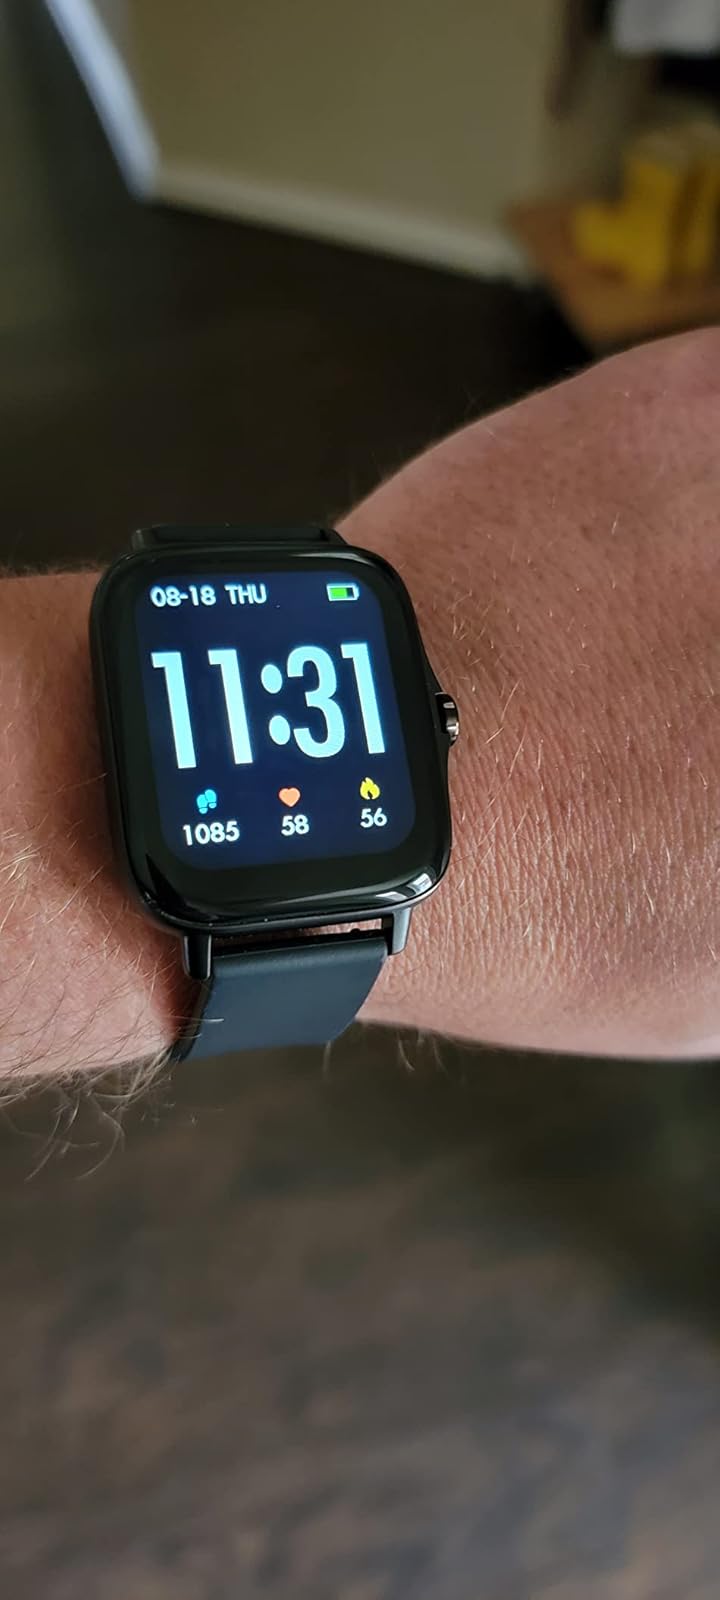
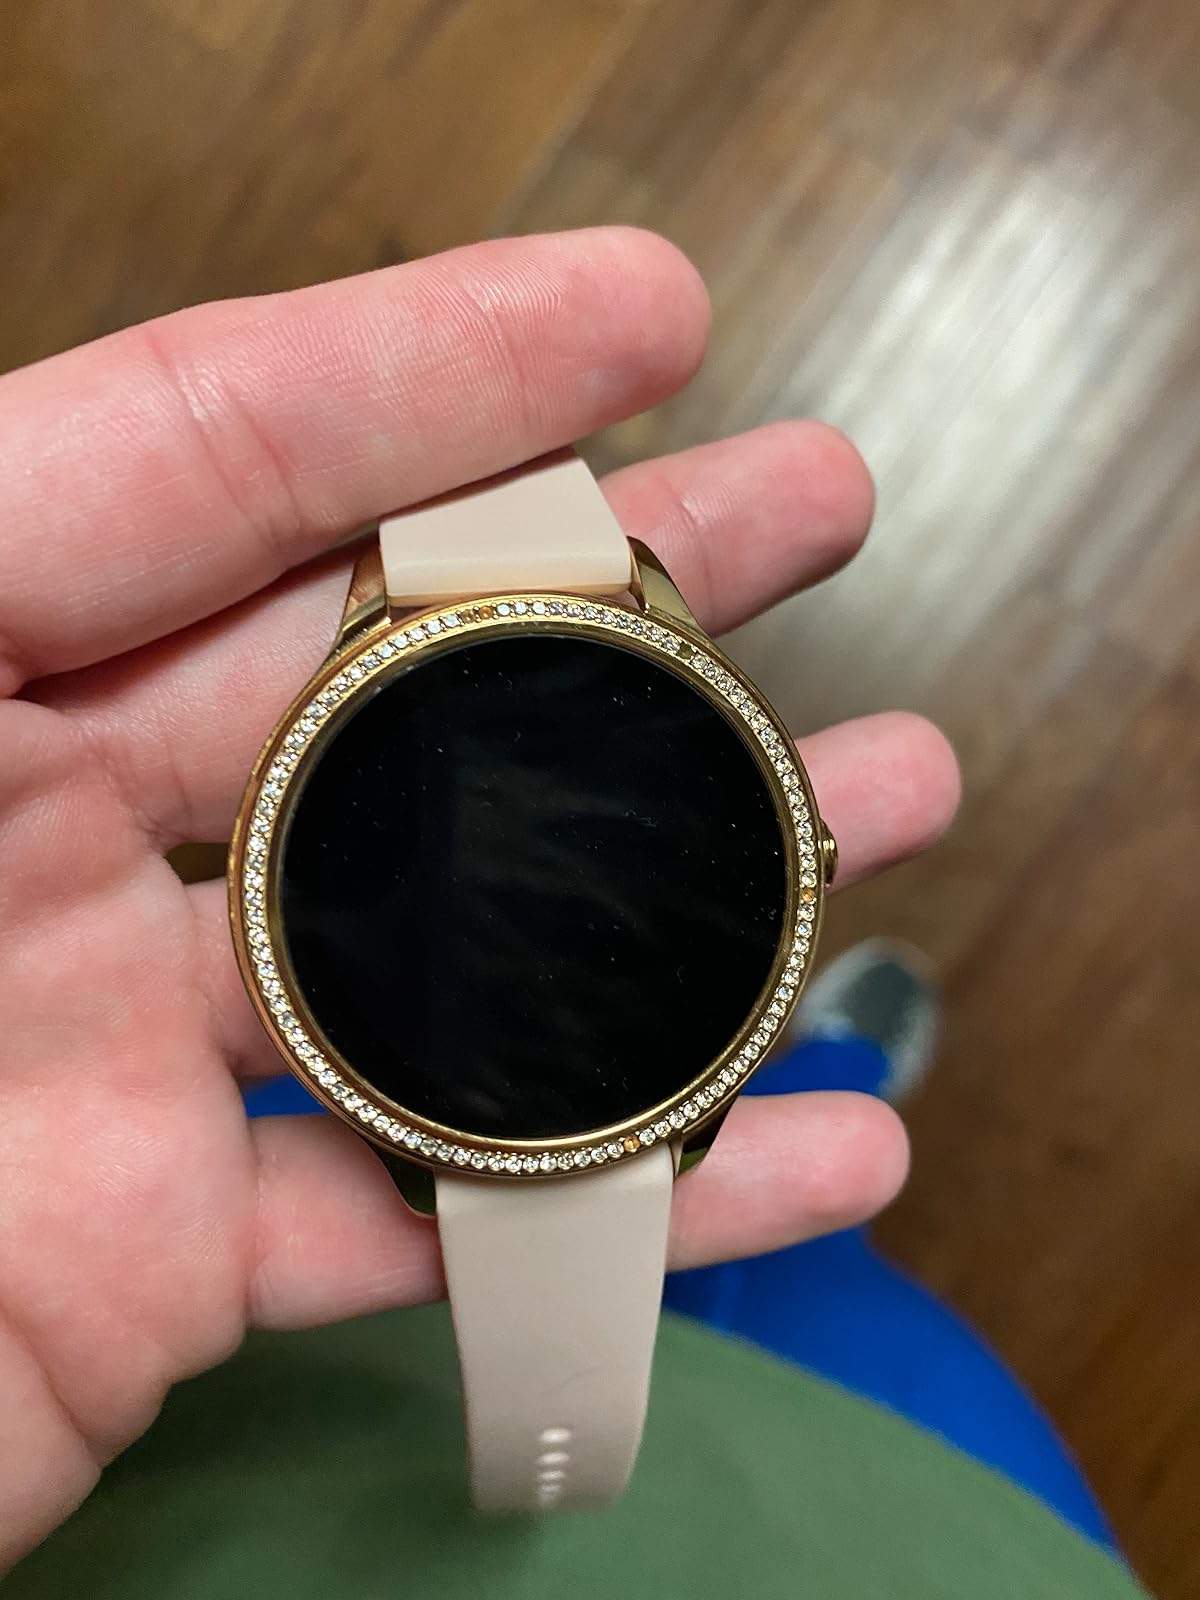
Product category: smartwatch
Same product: no